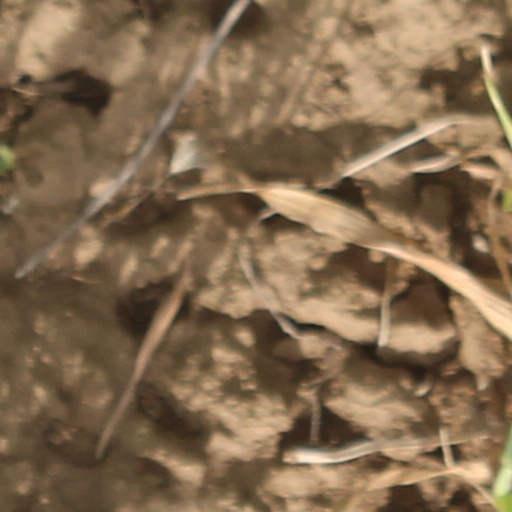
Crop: wheat